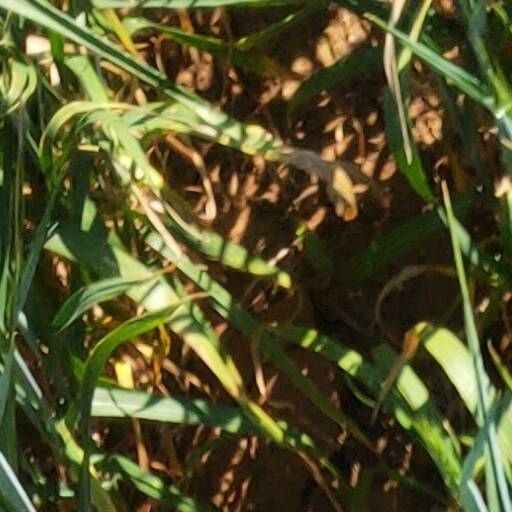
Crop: wheat